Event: Nepal Earthquake
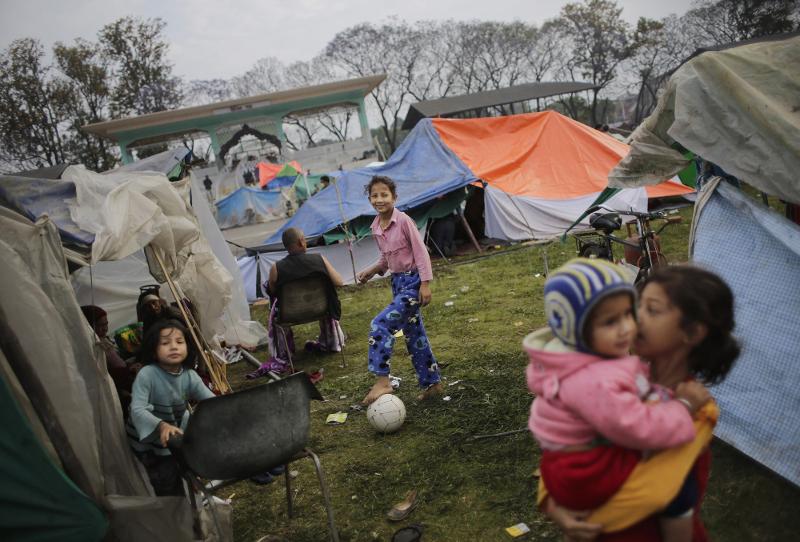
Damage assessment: no_damage